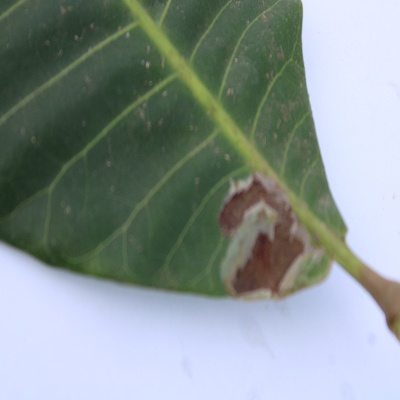
Crop: Cashew
Condition: leaf miner